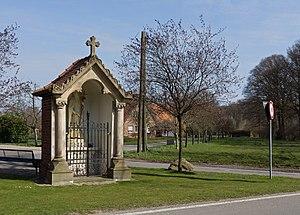
Gescher est une ville de Rhénanie-du-Nord-Westphalie, située dans l'arrondissement de Borken, dans le district de Münster.